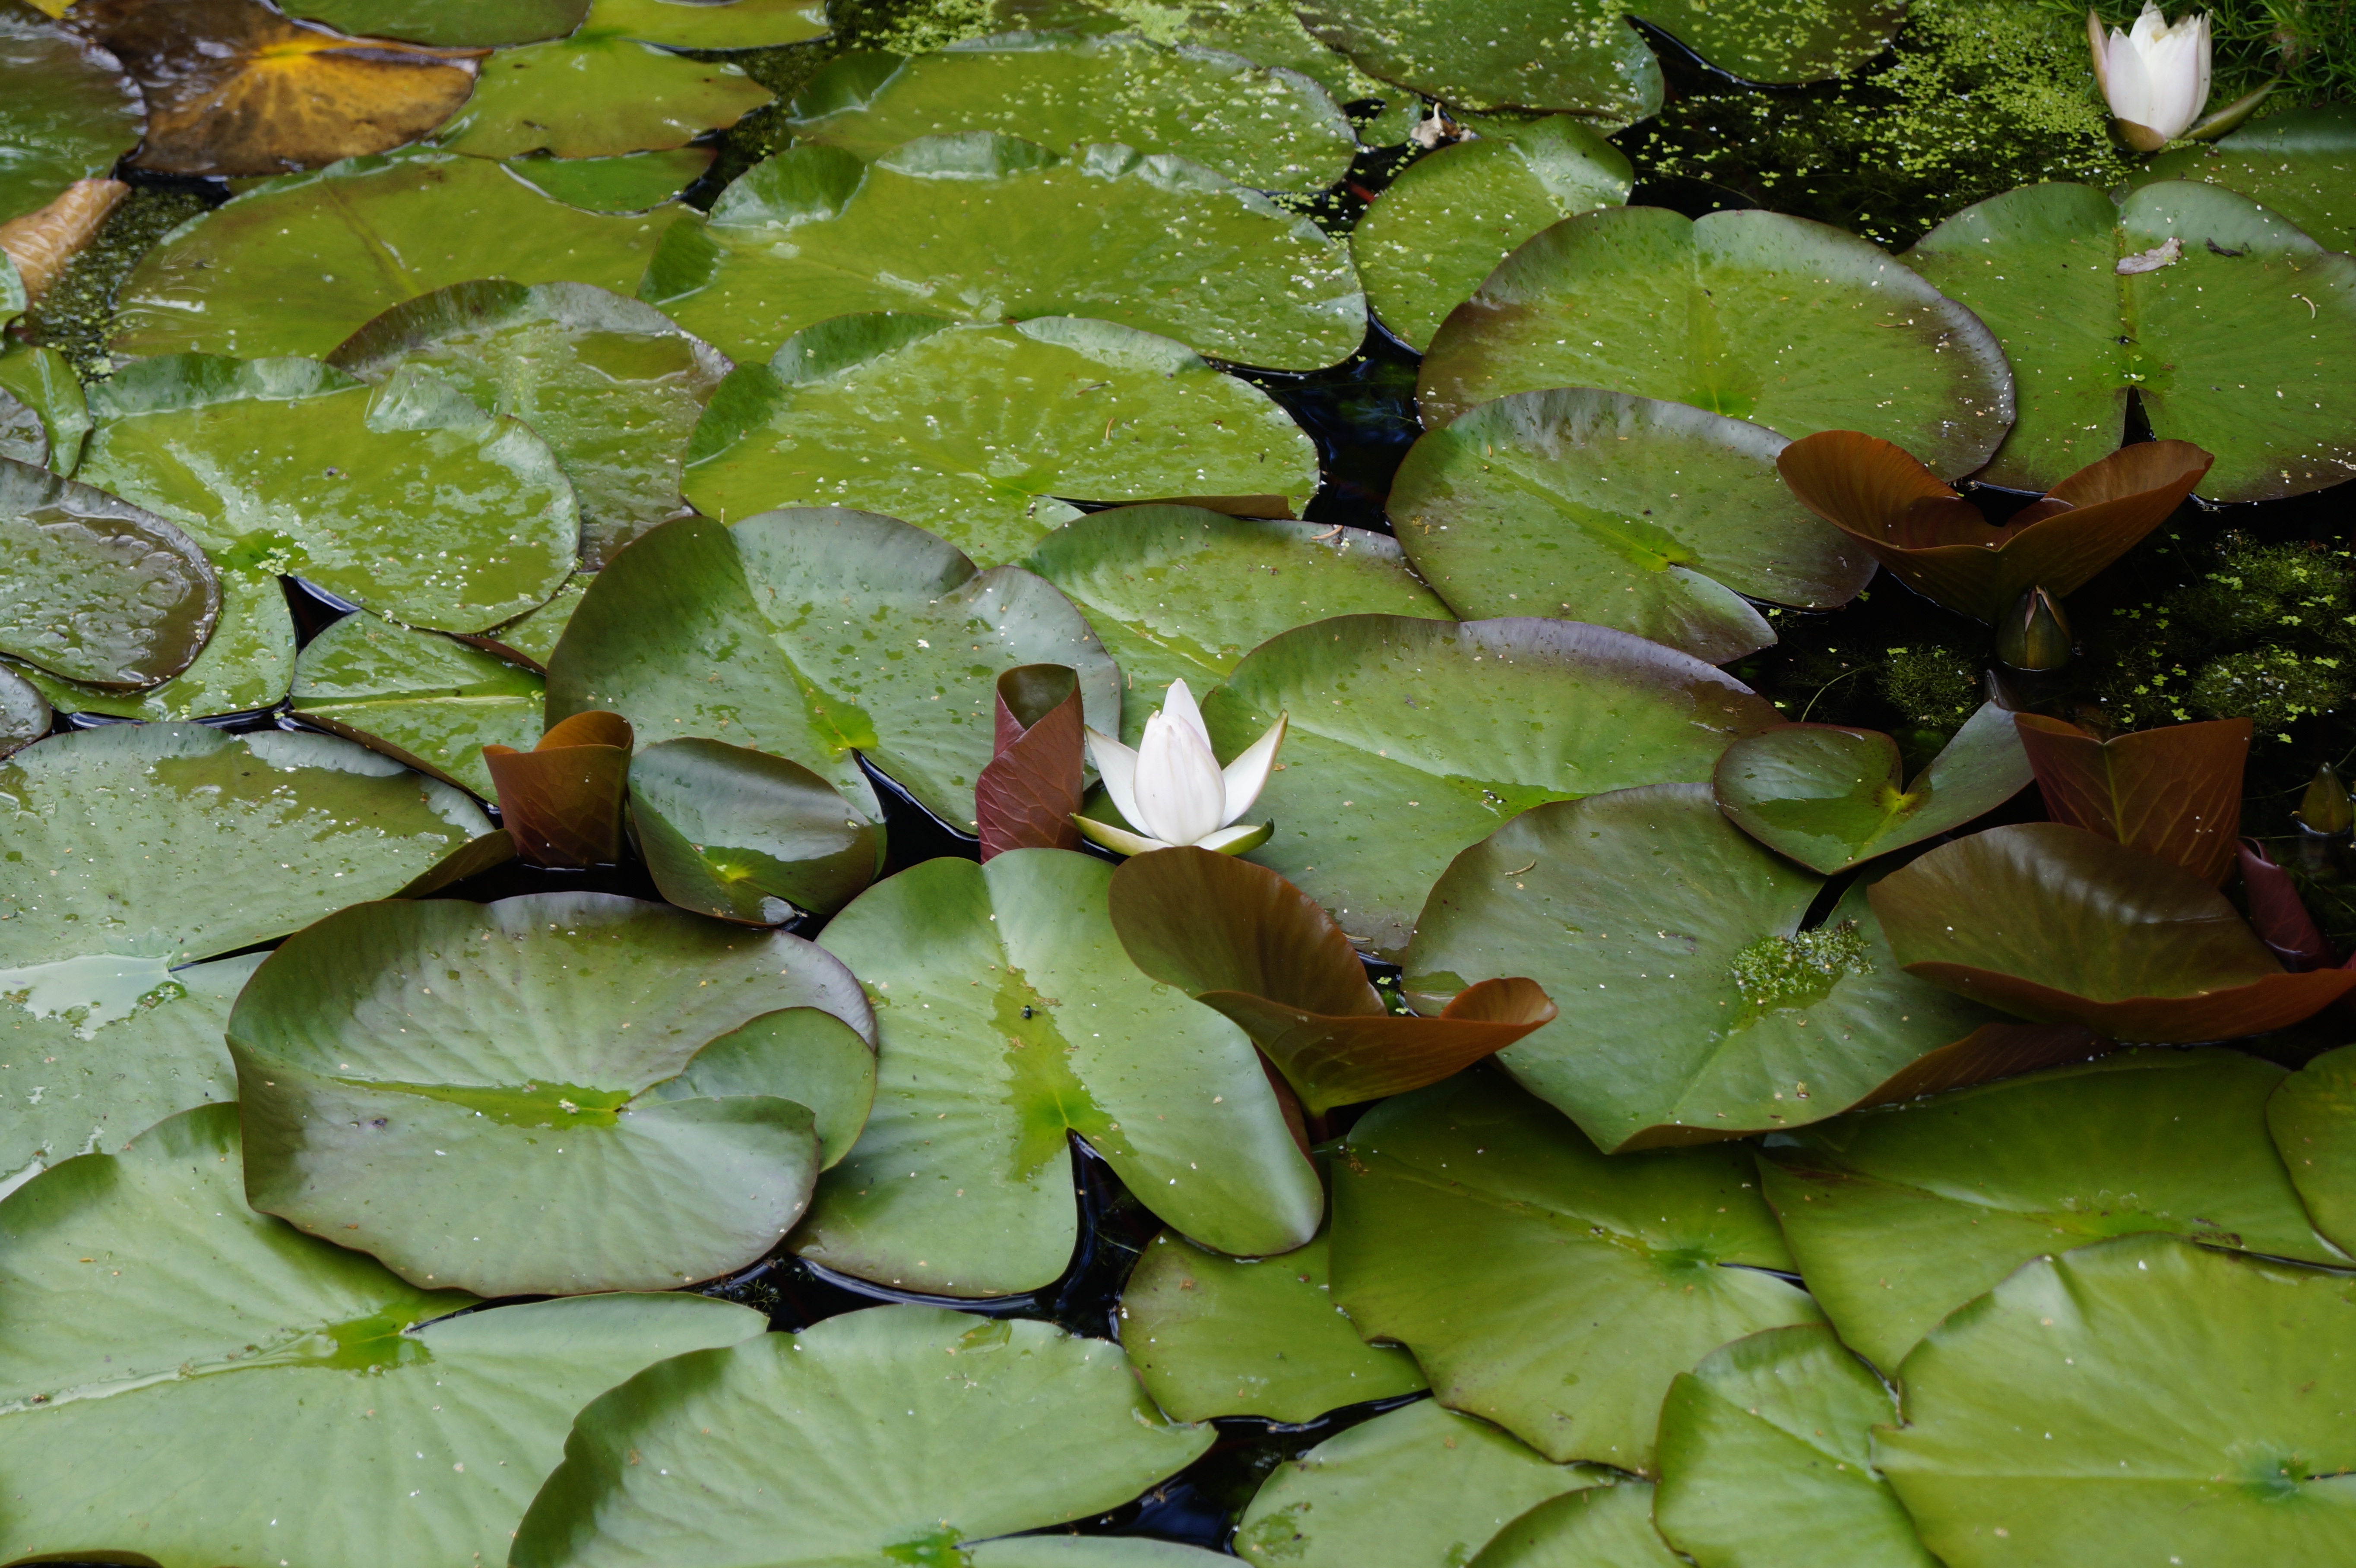
tree, blossom, plant, leaf, flower, bloom, pond, food, green, produce, botany, garden, aquatic plant, flora, white flower, water lily, flowering plant, land plant